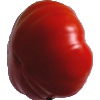
Label: Tomato 3